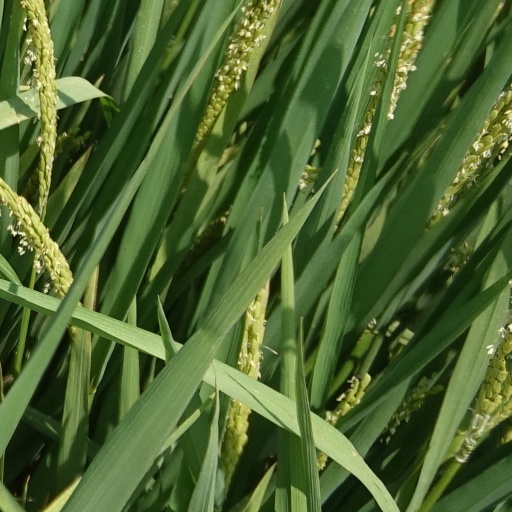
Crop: rice